Serbs

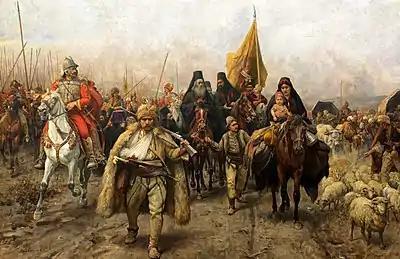
"Migration of the Serbs" (1896), a painting by Paja Jovanović, depicting the Great Serb Migrations led by Patriarch Arsenije III Crnojević, 17th century.

Many Serbs were recruited during the devshirme system, a form of slavery in the Ottoman Empire, in which boys from Balkan Christian families were forcibly converted to Islam and trained for infantry units of the Ottoman army known as the Janissaries. A number of Serbs who converted to Islam occupied high-ranking positions within the Ottoman Empire, such as Grand Vizier Sokollu Mehmed Pasha and Minister of War field marshal Omar Pasha Latas.